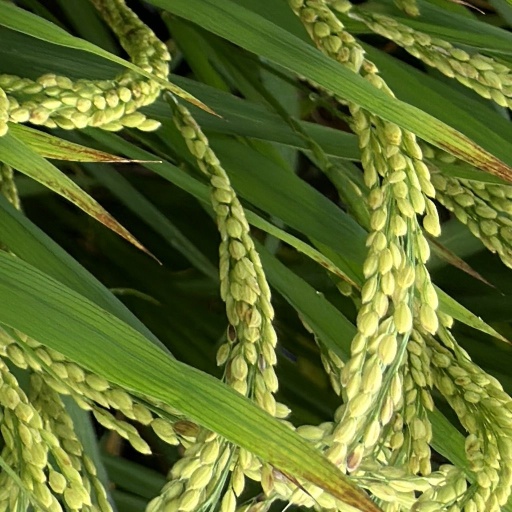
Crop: rice